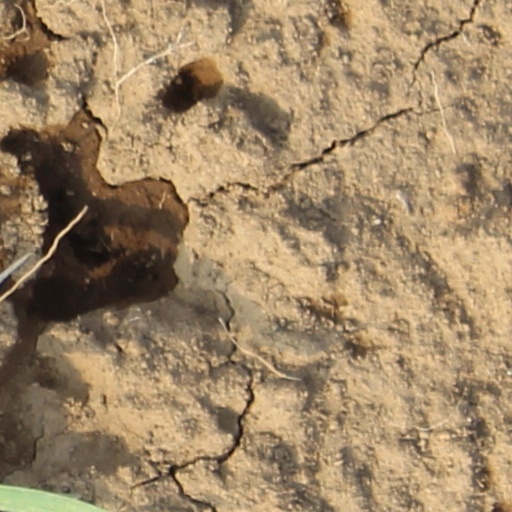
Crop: wheat